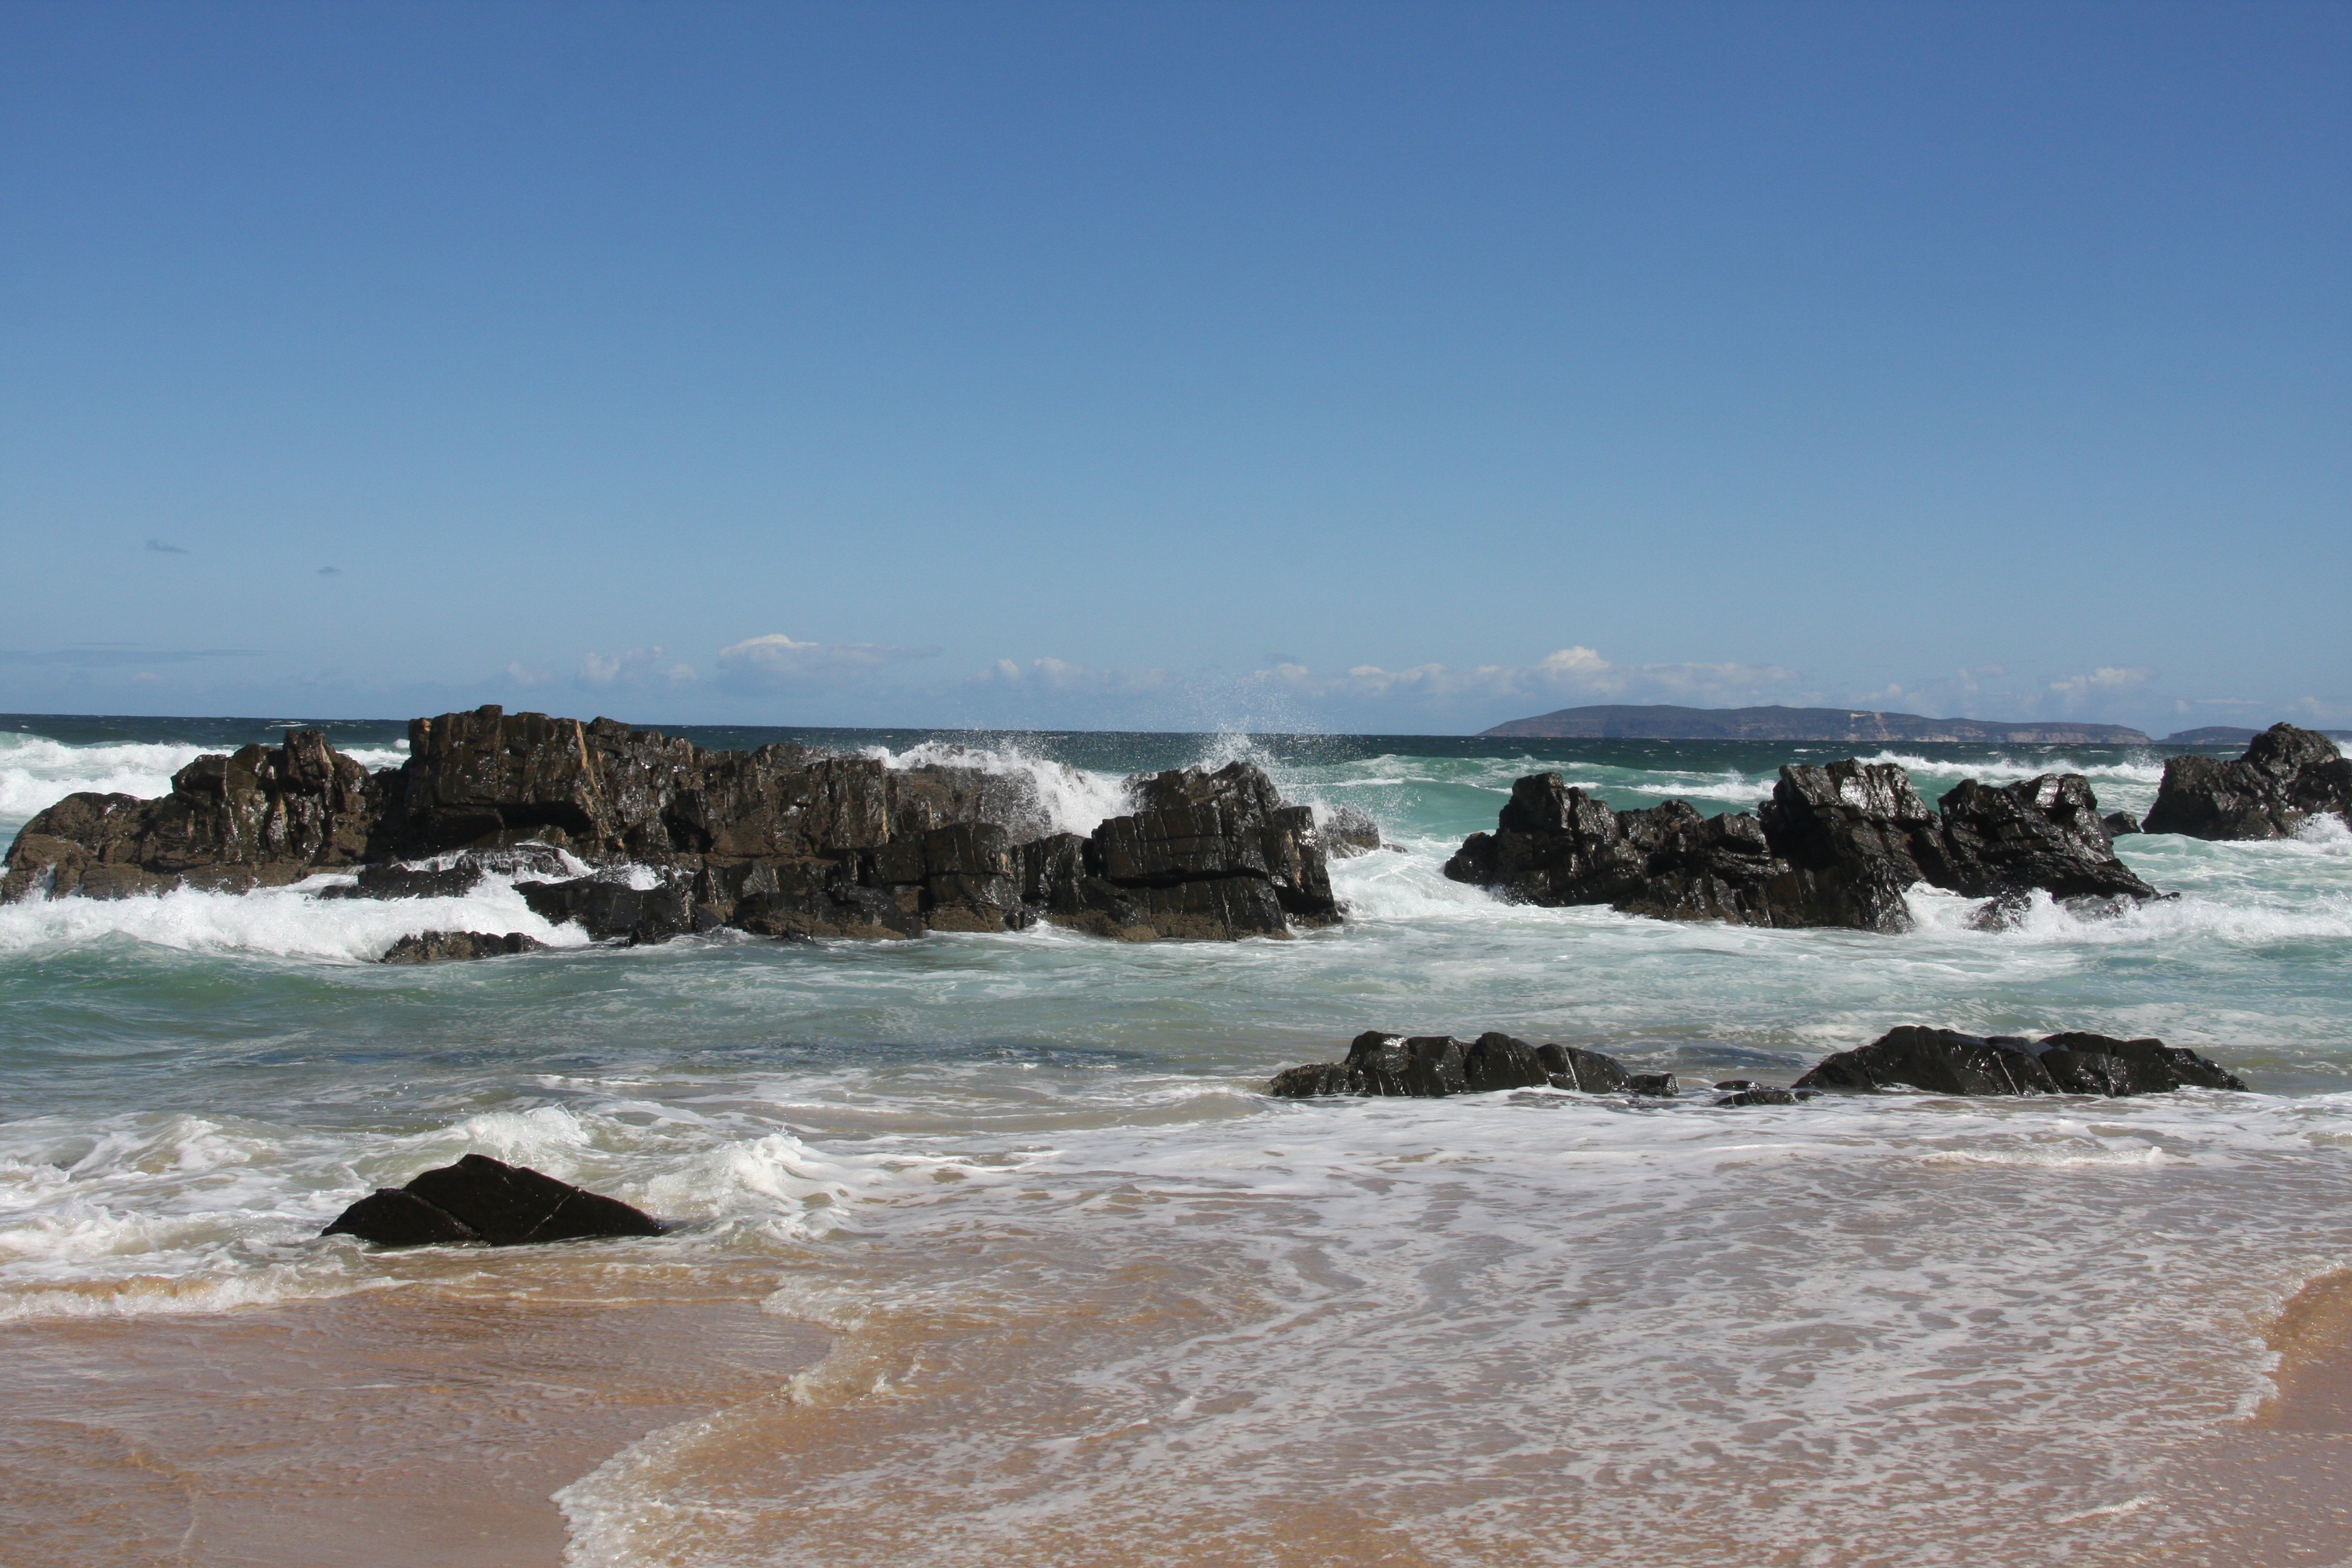
beach, sea, coast, nature, rock, ocean, shore, wave, cliff, surf, cove, bay, terrain, body of water, cape, south africa, wind wave